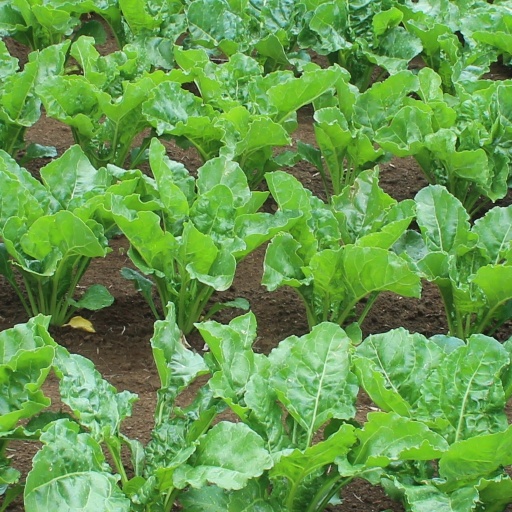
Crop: sugar beet